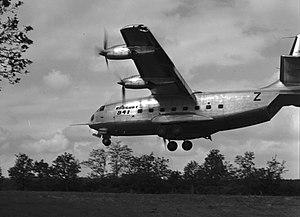
Forêt de Bouconne (Haute-Garonne). 20 Mai 1965. Vue d'un attérissage d'un Bréguet à proximité de la forêt de Bouconne.
Le Breguet 941 est un avion de transport ADAC du constructeur français Breguet. Il a la particularité d'avoir une aile entièrement soufflée par les hélices et des volets pouvant se déployer à 95°, lui permettant de se poser et d'atterrir sur des distances très courtes.